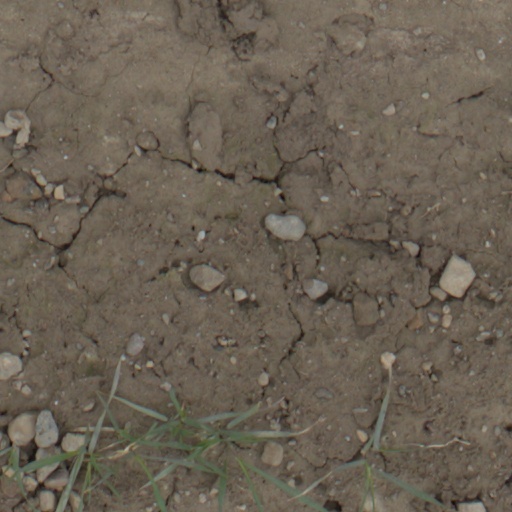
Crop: wheat